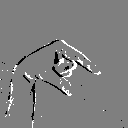
ASL letter: q